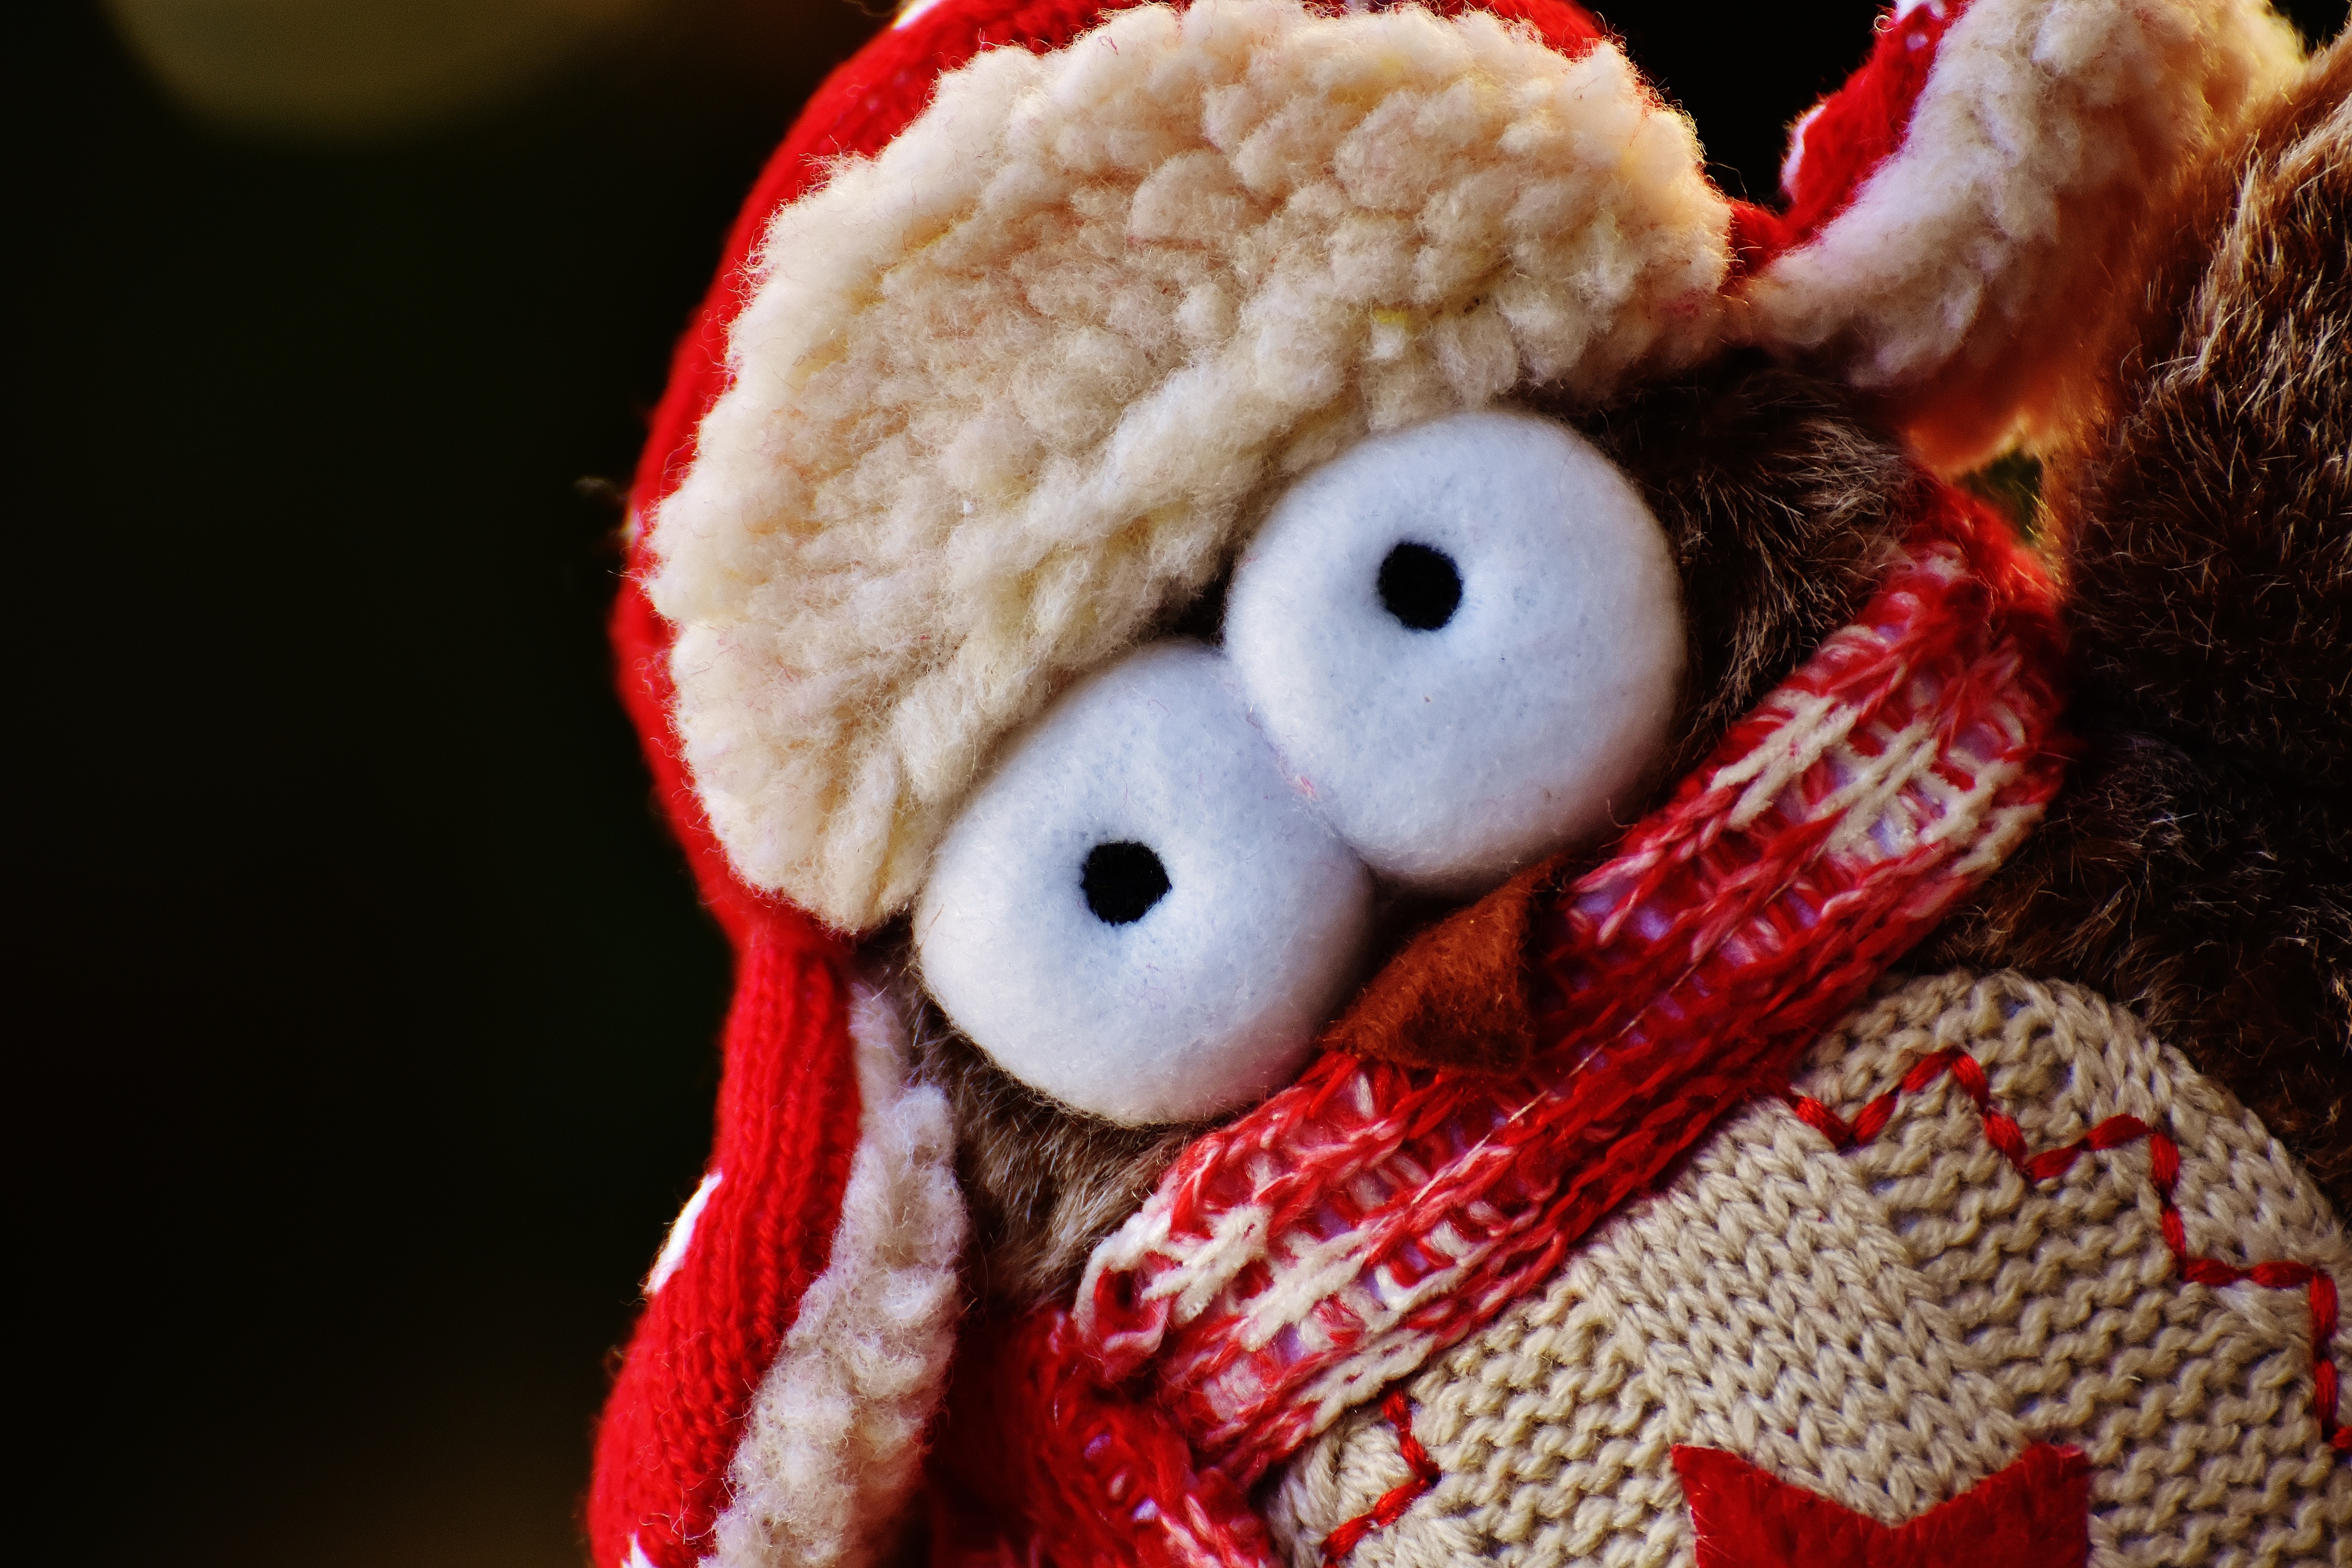
winter, bird, sweet, cute, decoration, red, christmas, toy, owl, scarf, teddy bear, crochet, textile, art, decorative, cap, funny, plush, organ, stuffed toy